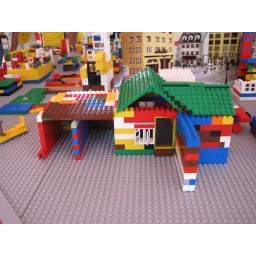
We saw some great builds while in Baltimore, including this house complete with 2 car garage!